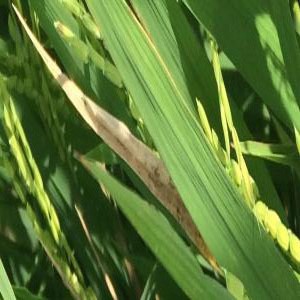
Disease: Bacterialblight